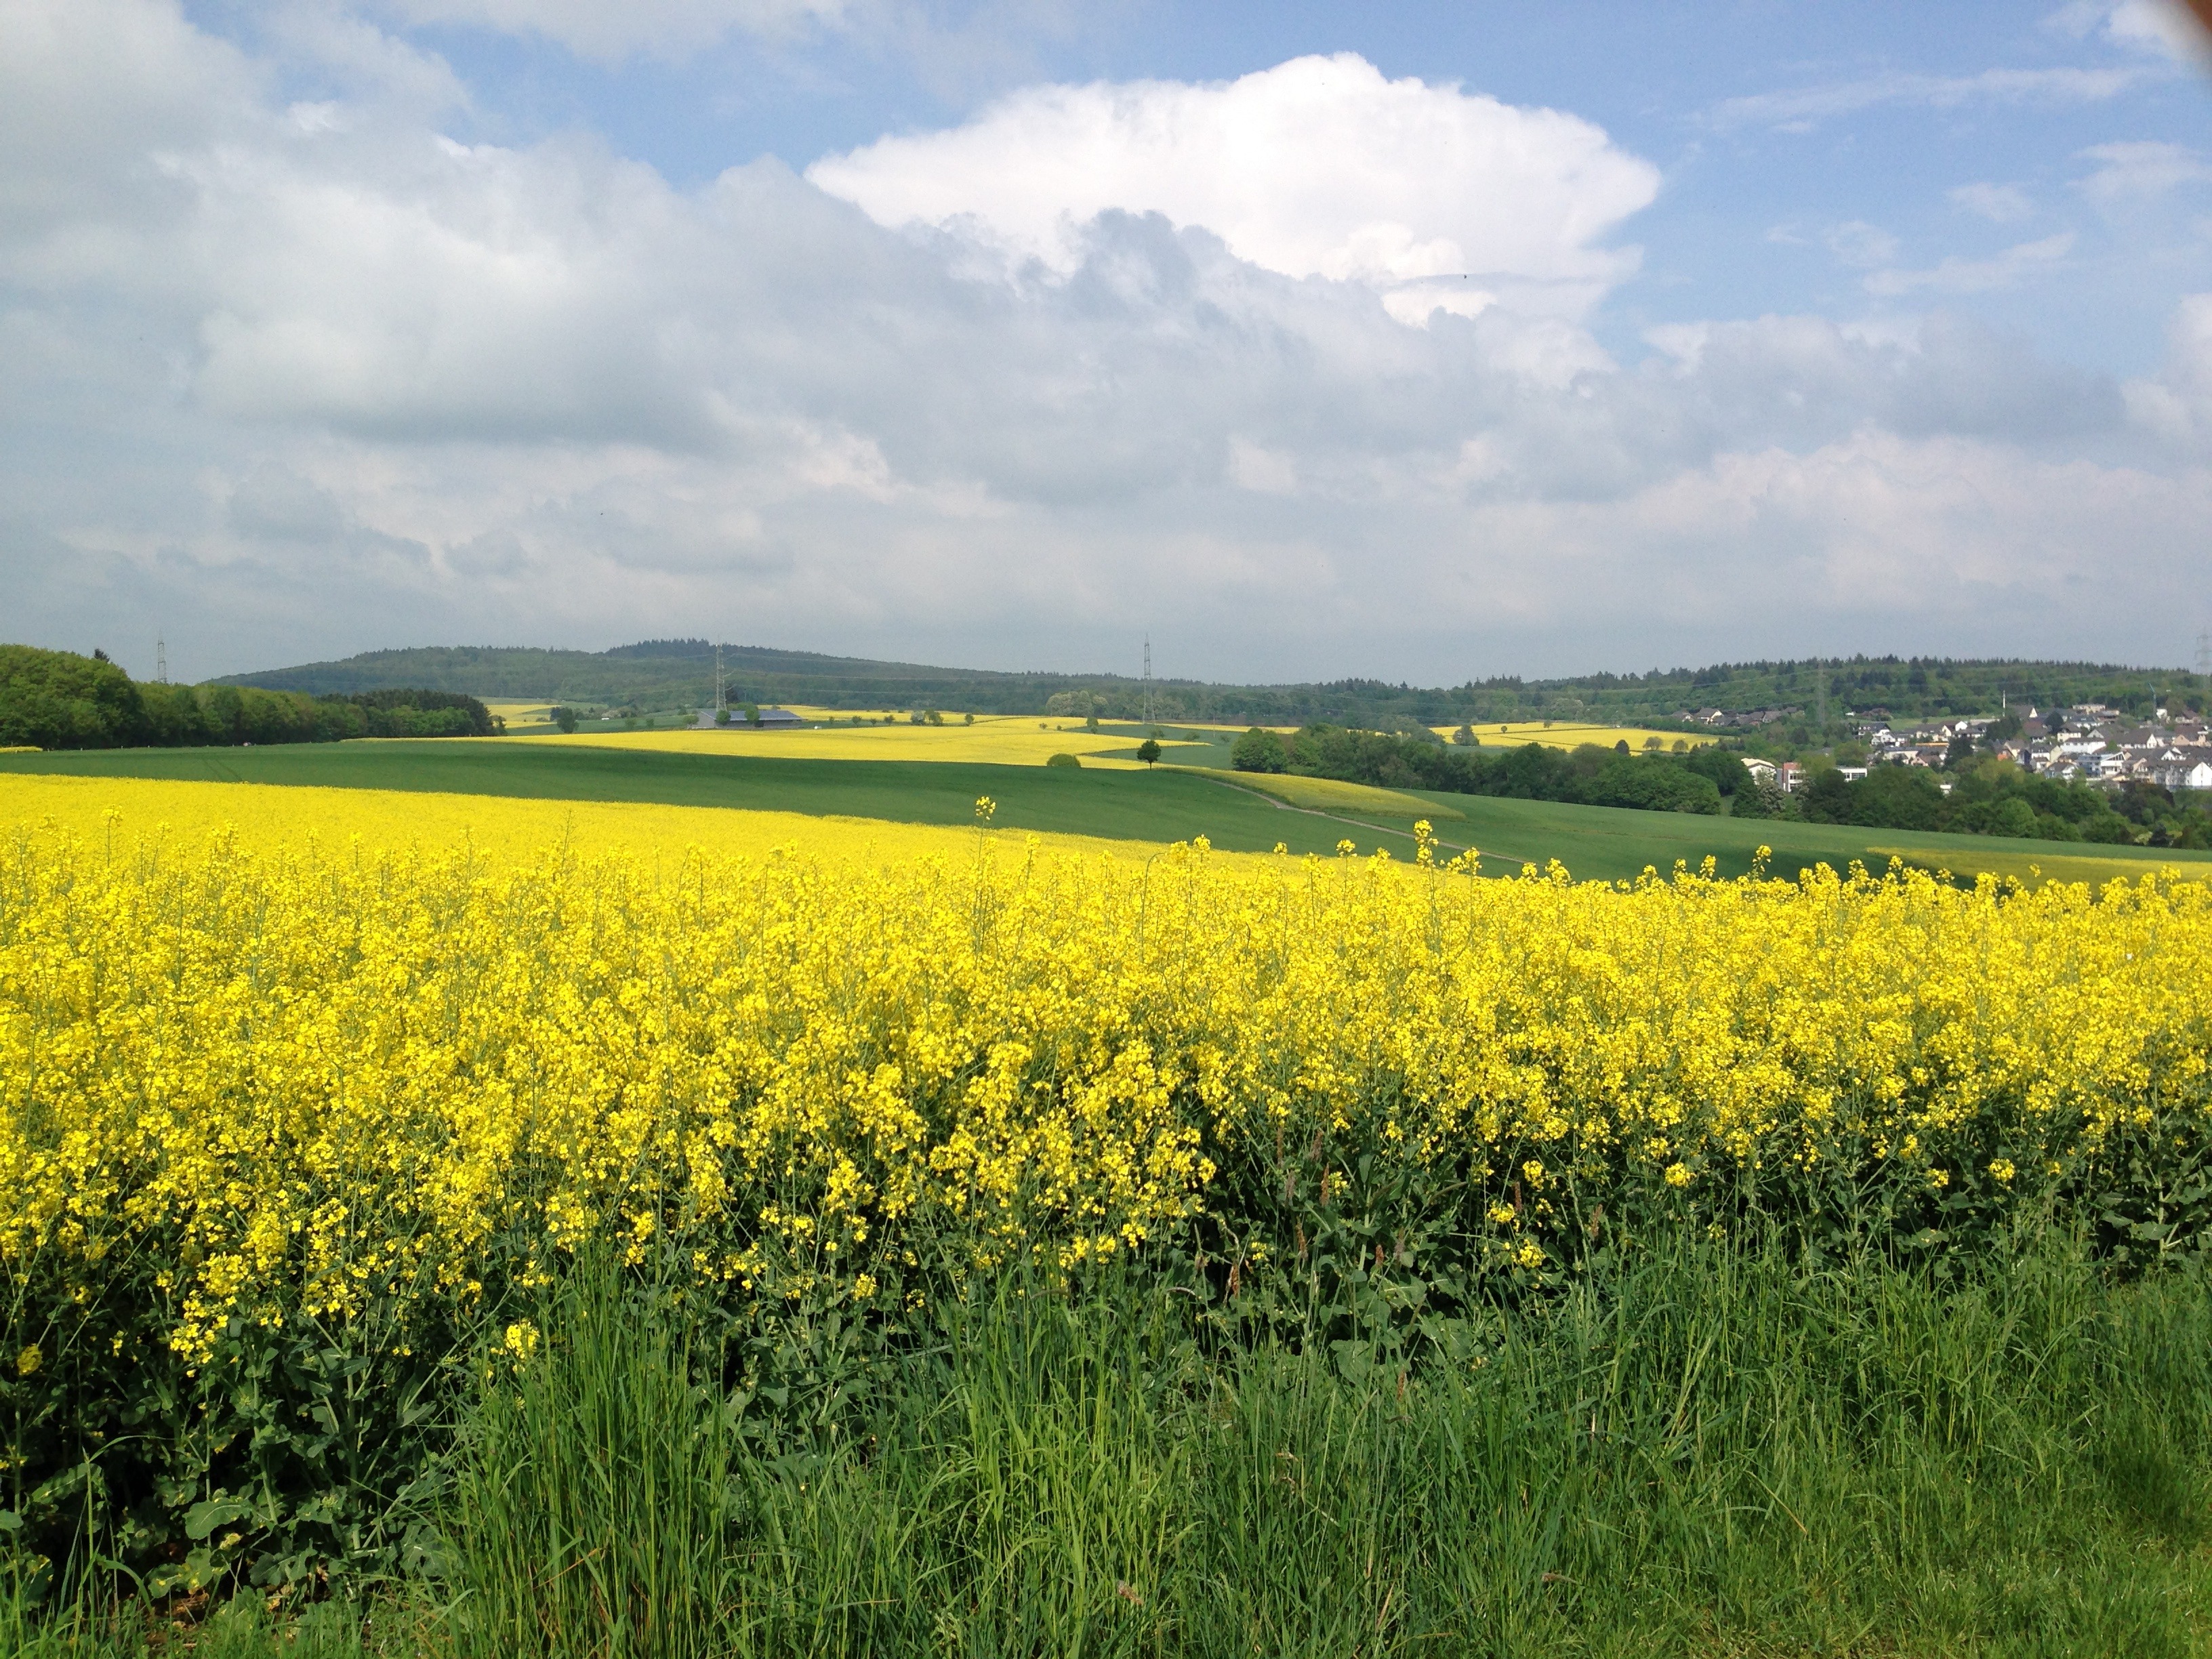
landscape, nature, grass, plant, field, meadow, prairie, flower, food, produce, vegetable, crop, yellow, agriculture, plain, rapeseed, wildflower, grassland, canola, colza, brassica, rural area, flowering plant, daisy family, rape field, grass family, land plant, mustard plant, mustard and cabbage family, brassica rapa